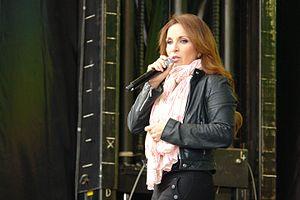
mini concert au beau vélo de ravel.
Les NRJ Music Awards 2000 se sont déroulés le 22 janvier 2000 à Cannes. La cérémonie a été présentée par Ophélie Winter.
Hélène Ségara, de son vrai nom Hélène Aurore Alice Rizzo, est une chanteuse française d'origine italienne et arménienne, née le 26 février 1971 à Six-Fours-les-Plages, dans le département du Var.